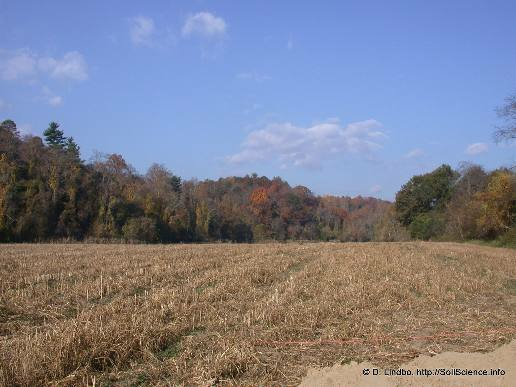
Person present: No